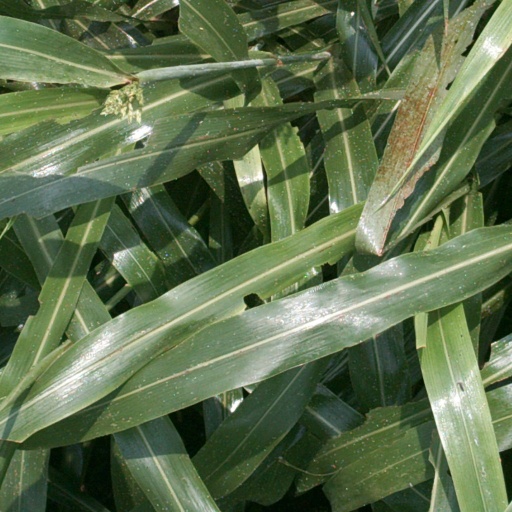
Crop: sorghum